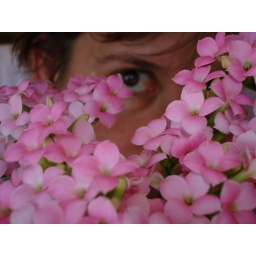
Day 2-My window box at the office is crazy in bloom right now. This is only one of the varieties in it.